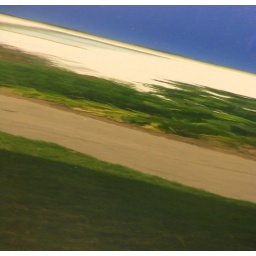
fun with the reflections in various car doors walking home from lunch today...